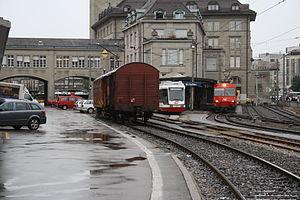
La gare de Saint-Gall est une gare ferroviaire suisse, c'est la plus importante de la ville de Saint-Gall, chef-lieu du canton homonyme.